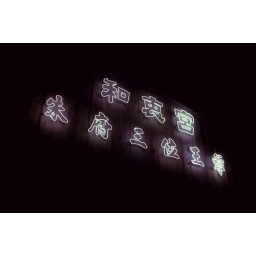
The sign was orignally in red I altered it more